Kanichiro Tashiro

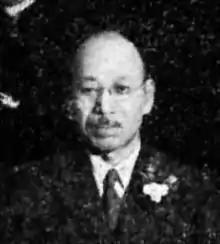
General Kanichirō Tashiro

was a lieutenant general in the Imperial Japanese Army at the start of the Second Sino-Japanese War.